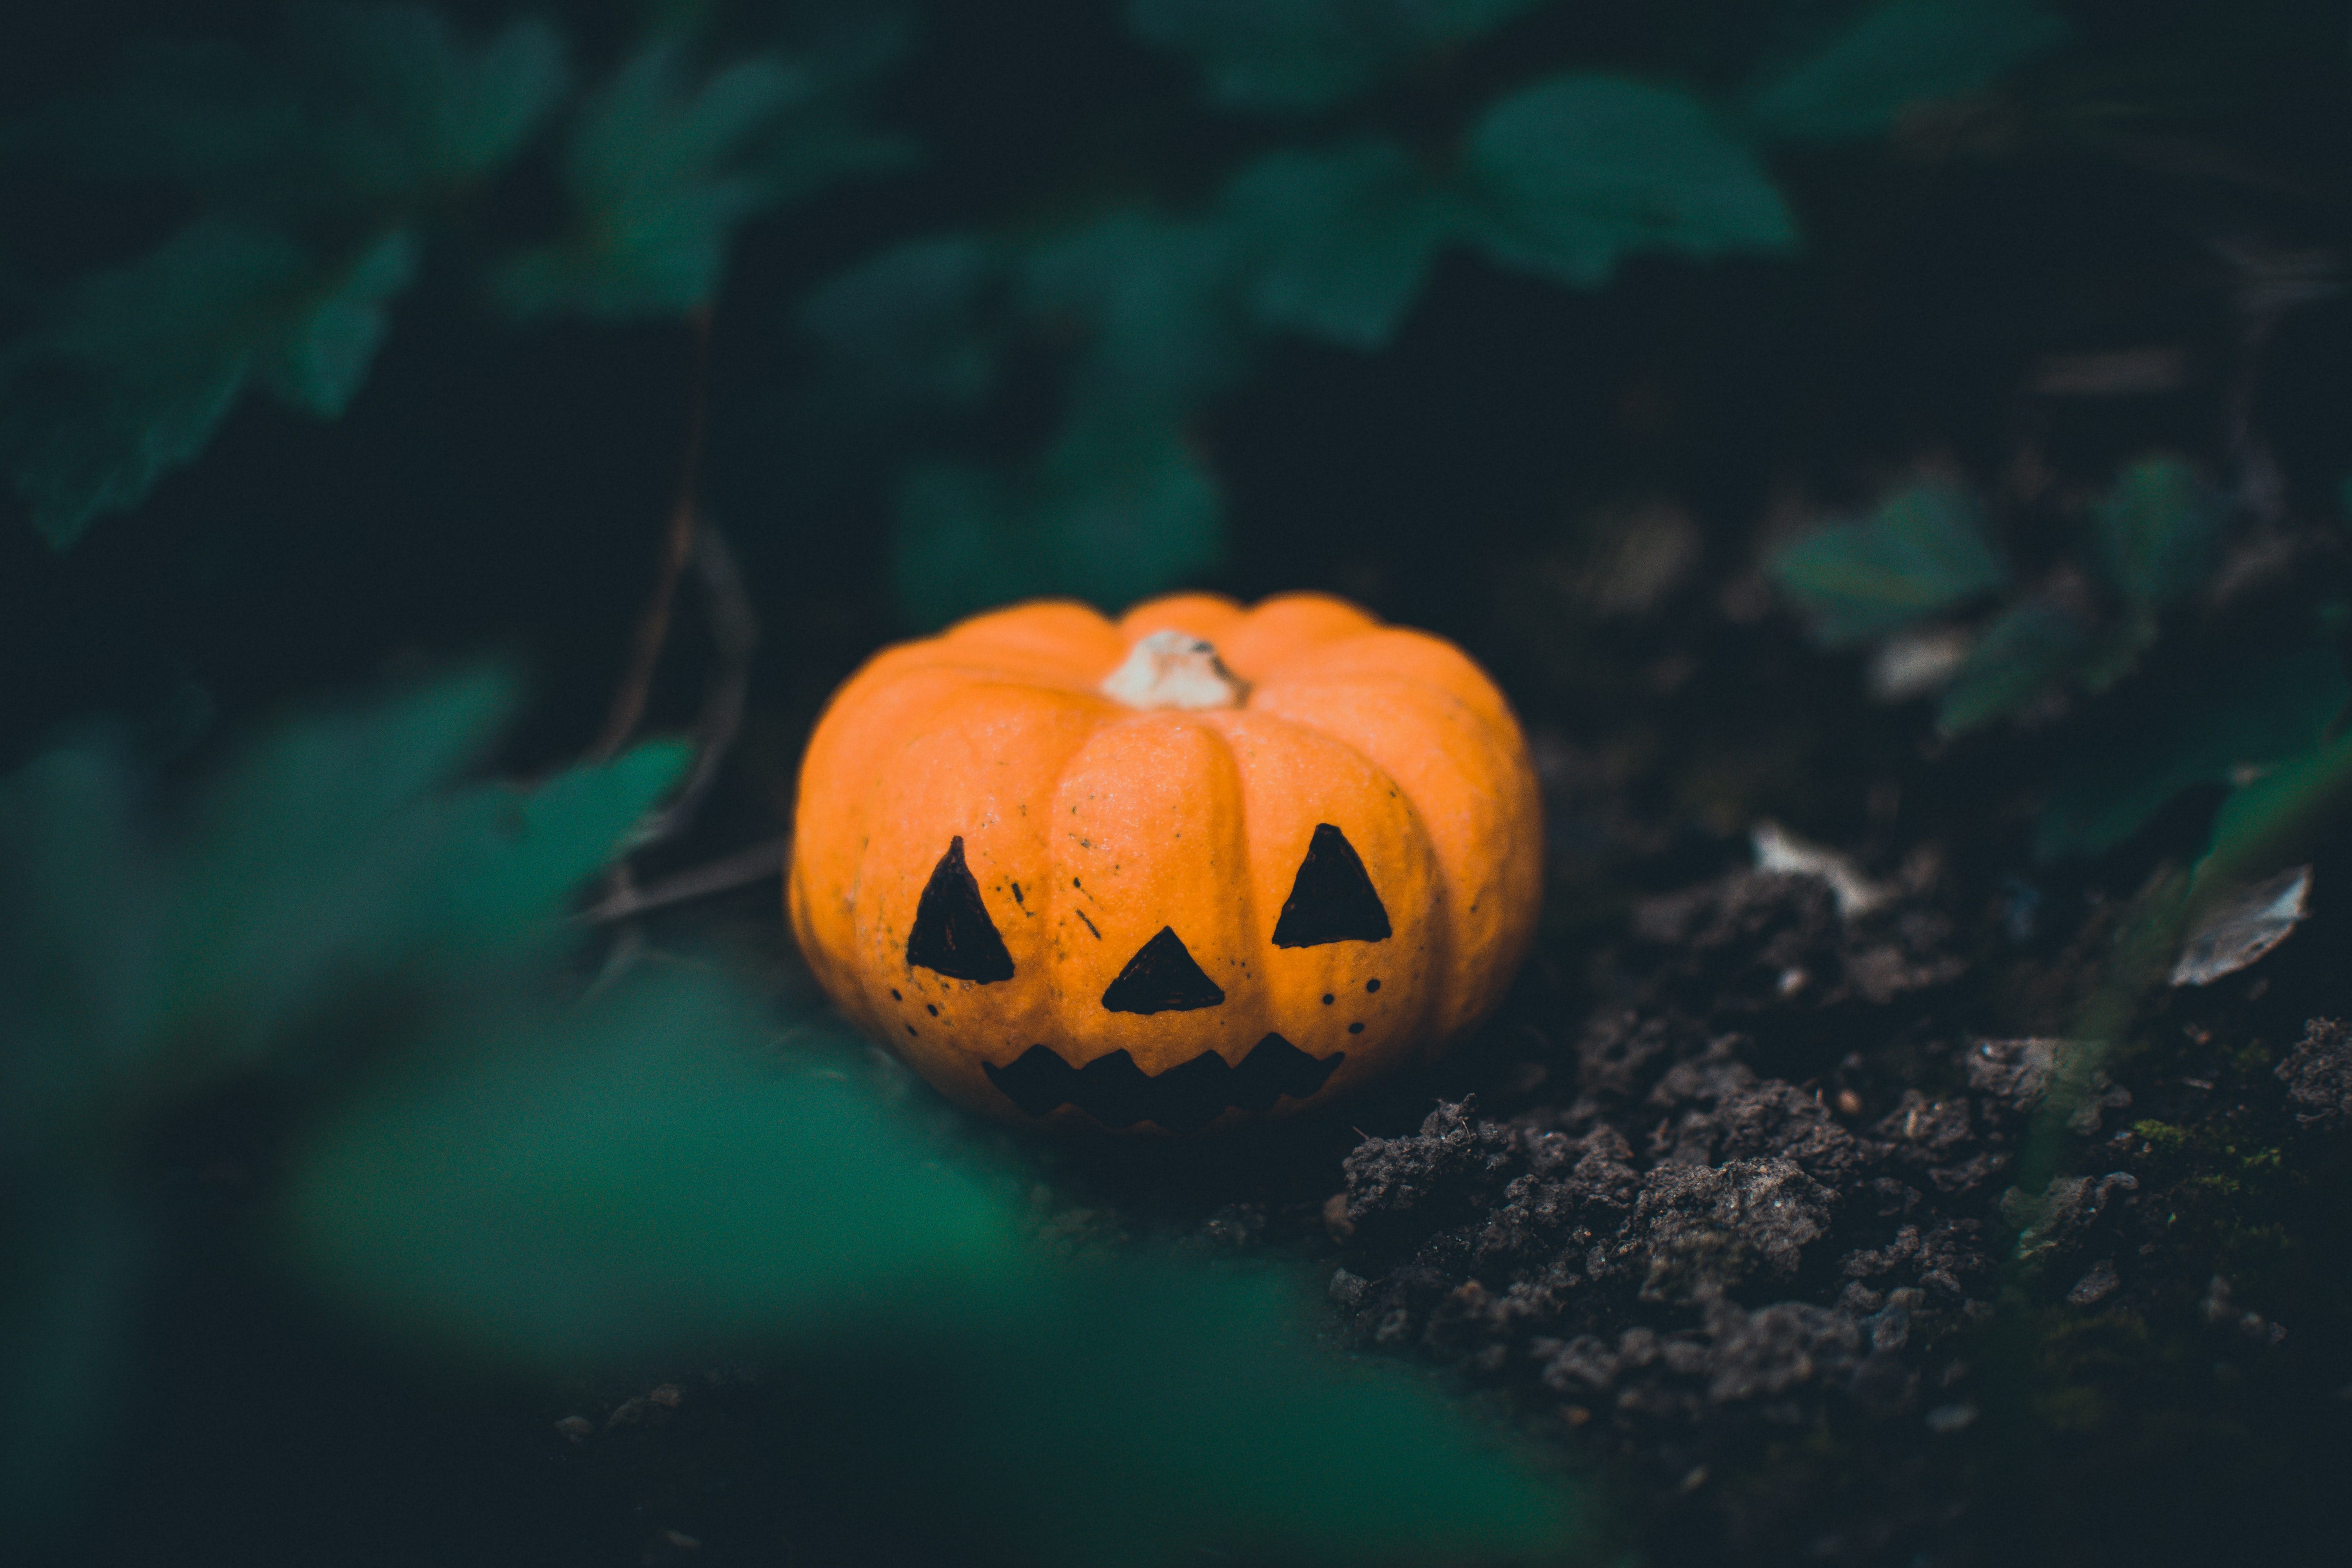
halloween, macro photography, close up, calabaza, cucurbita, jack o lantern, pumpkin, computer wallpaper, orange, organism, darkness, winter squash